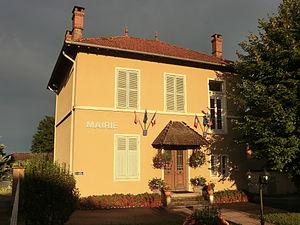
Mairie de Rignieux-le-Franc.
Rignieux-le-Franc, ou Rignieux, est une commune du département de l'Ain dans la région Auvergne-Rhône-Alpes, en France.